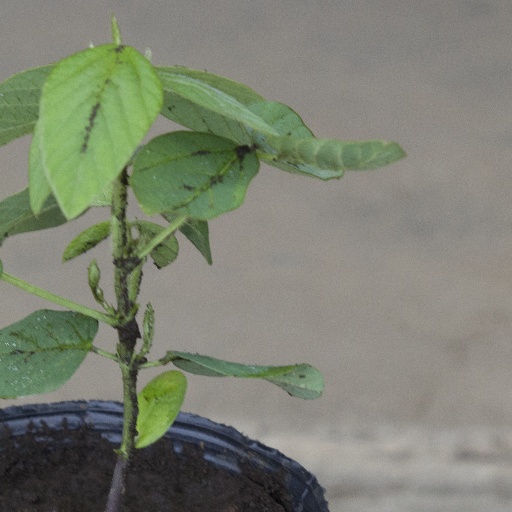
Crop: soybean